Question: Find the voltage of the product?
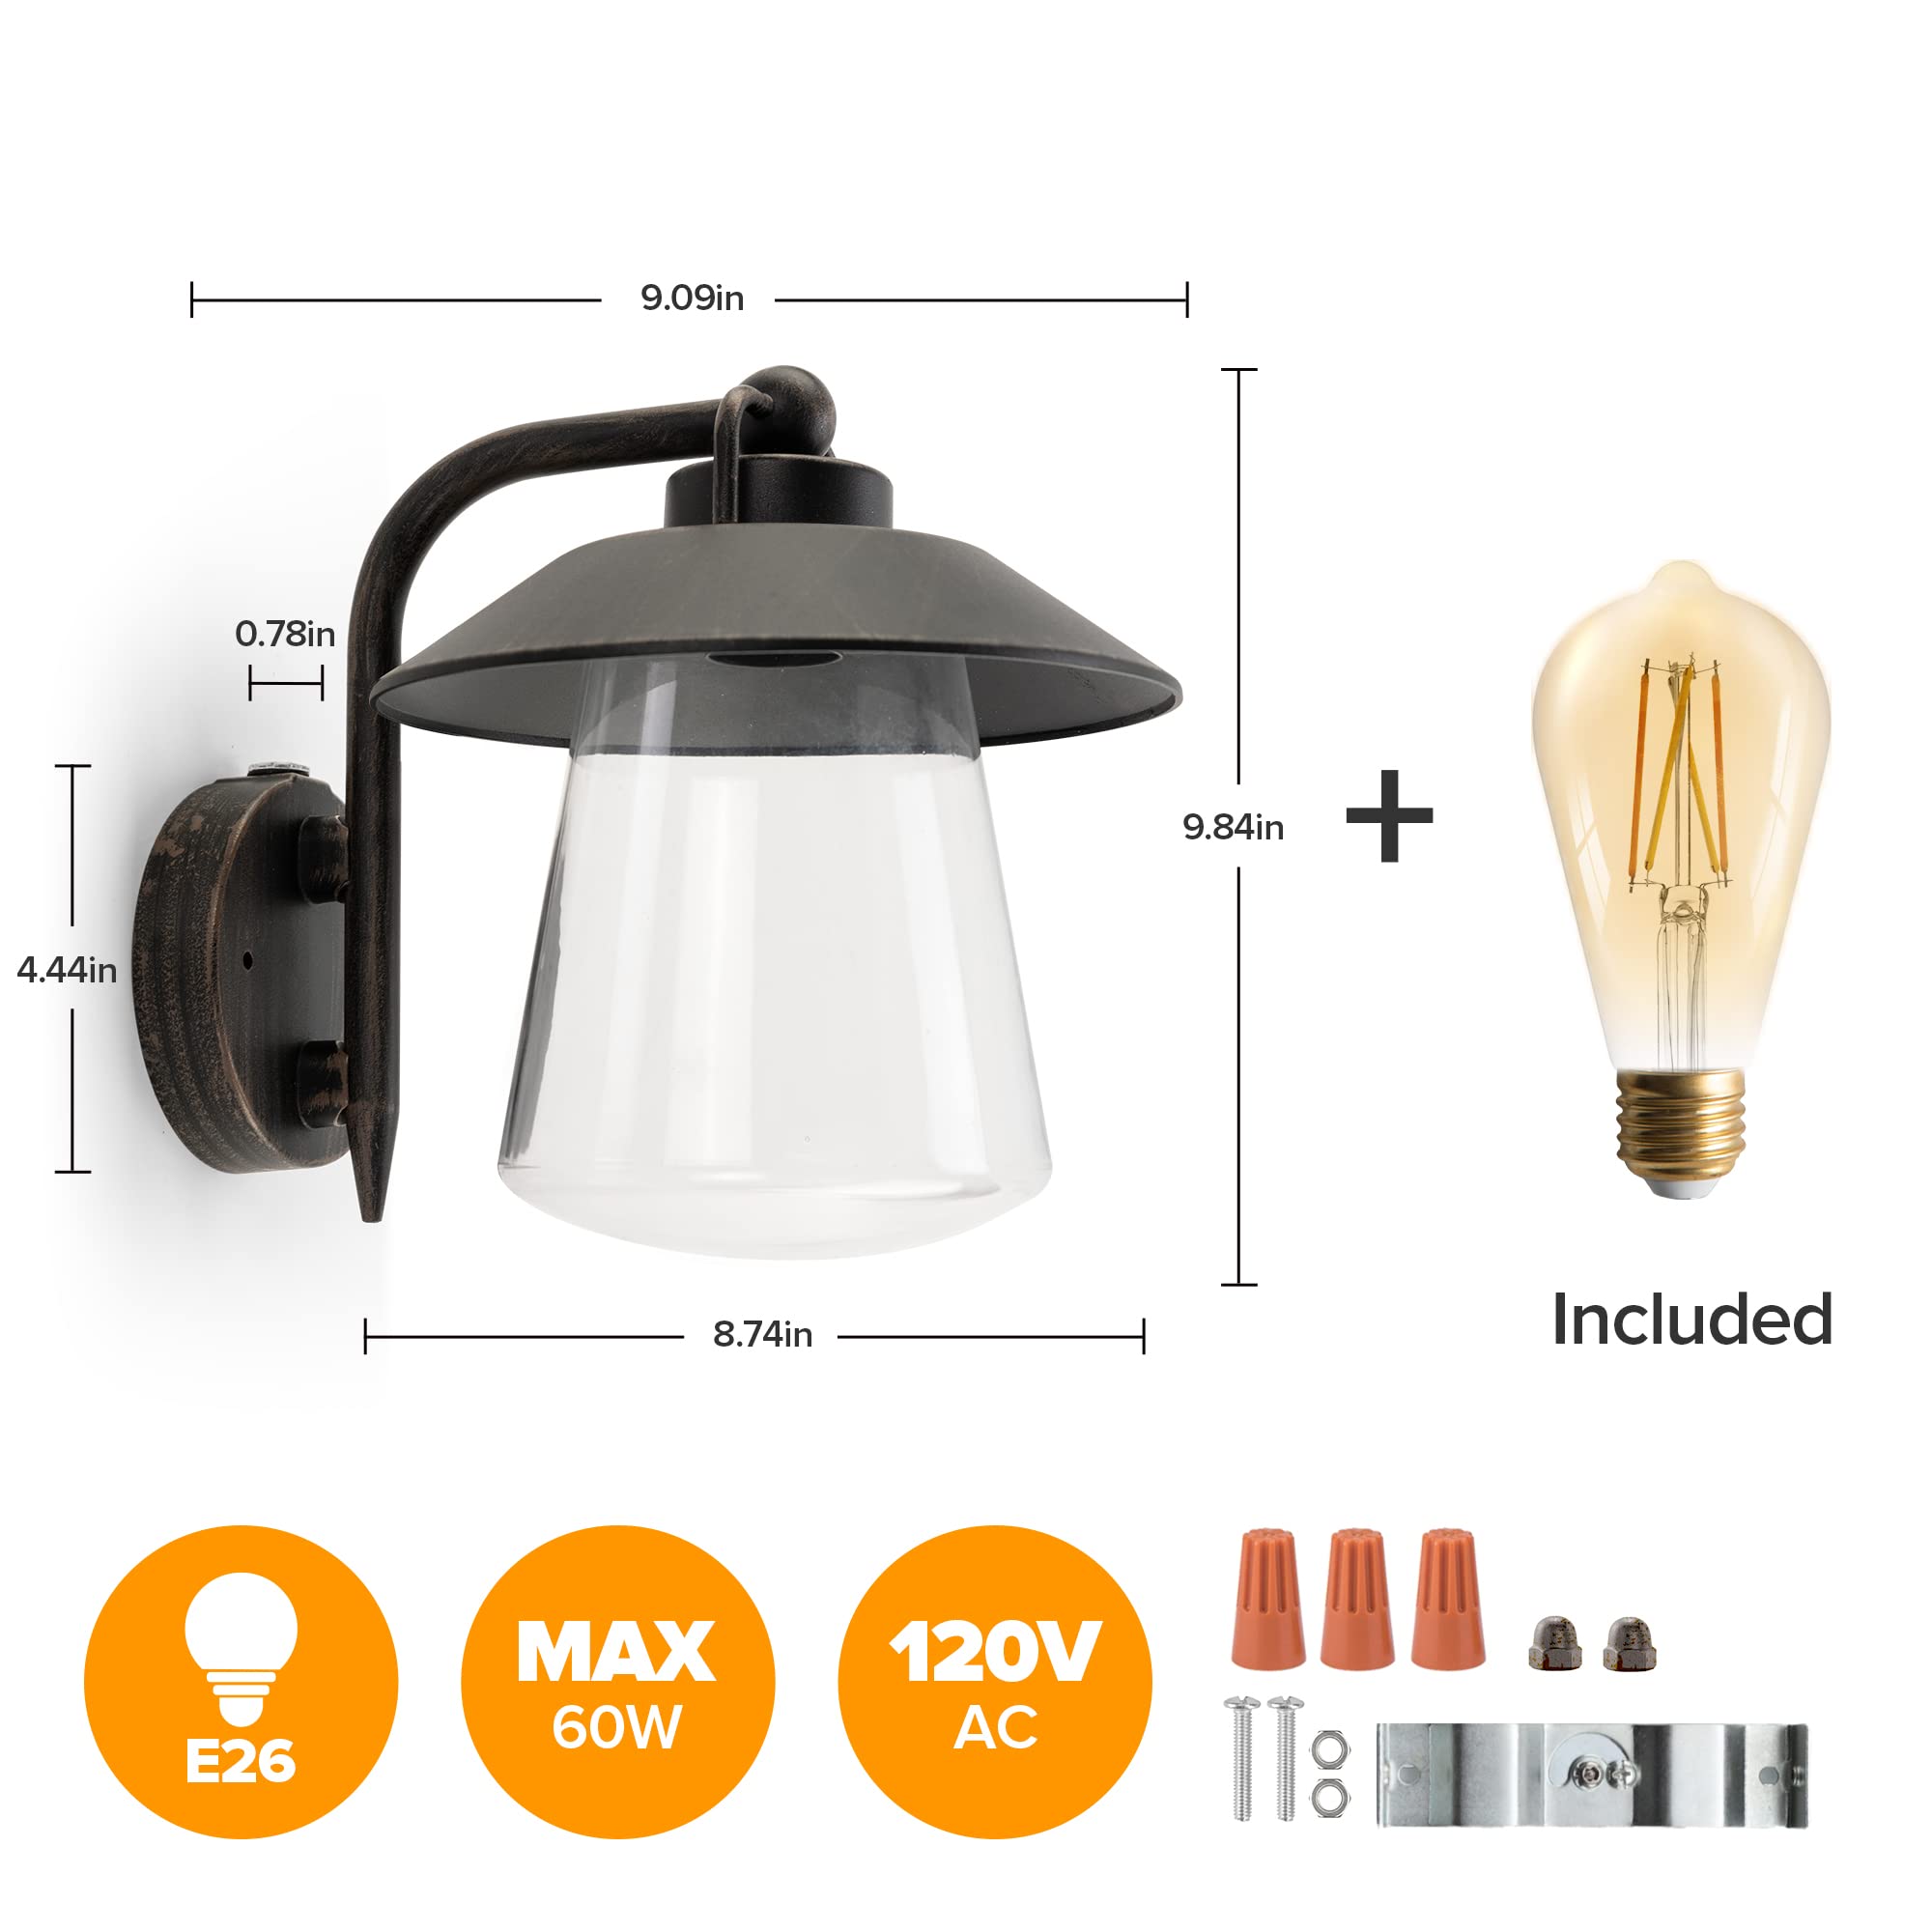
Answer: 120.0 volt